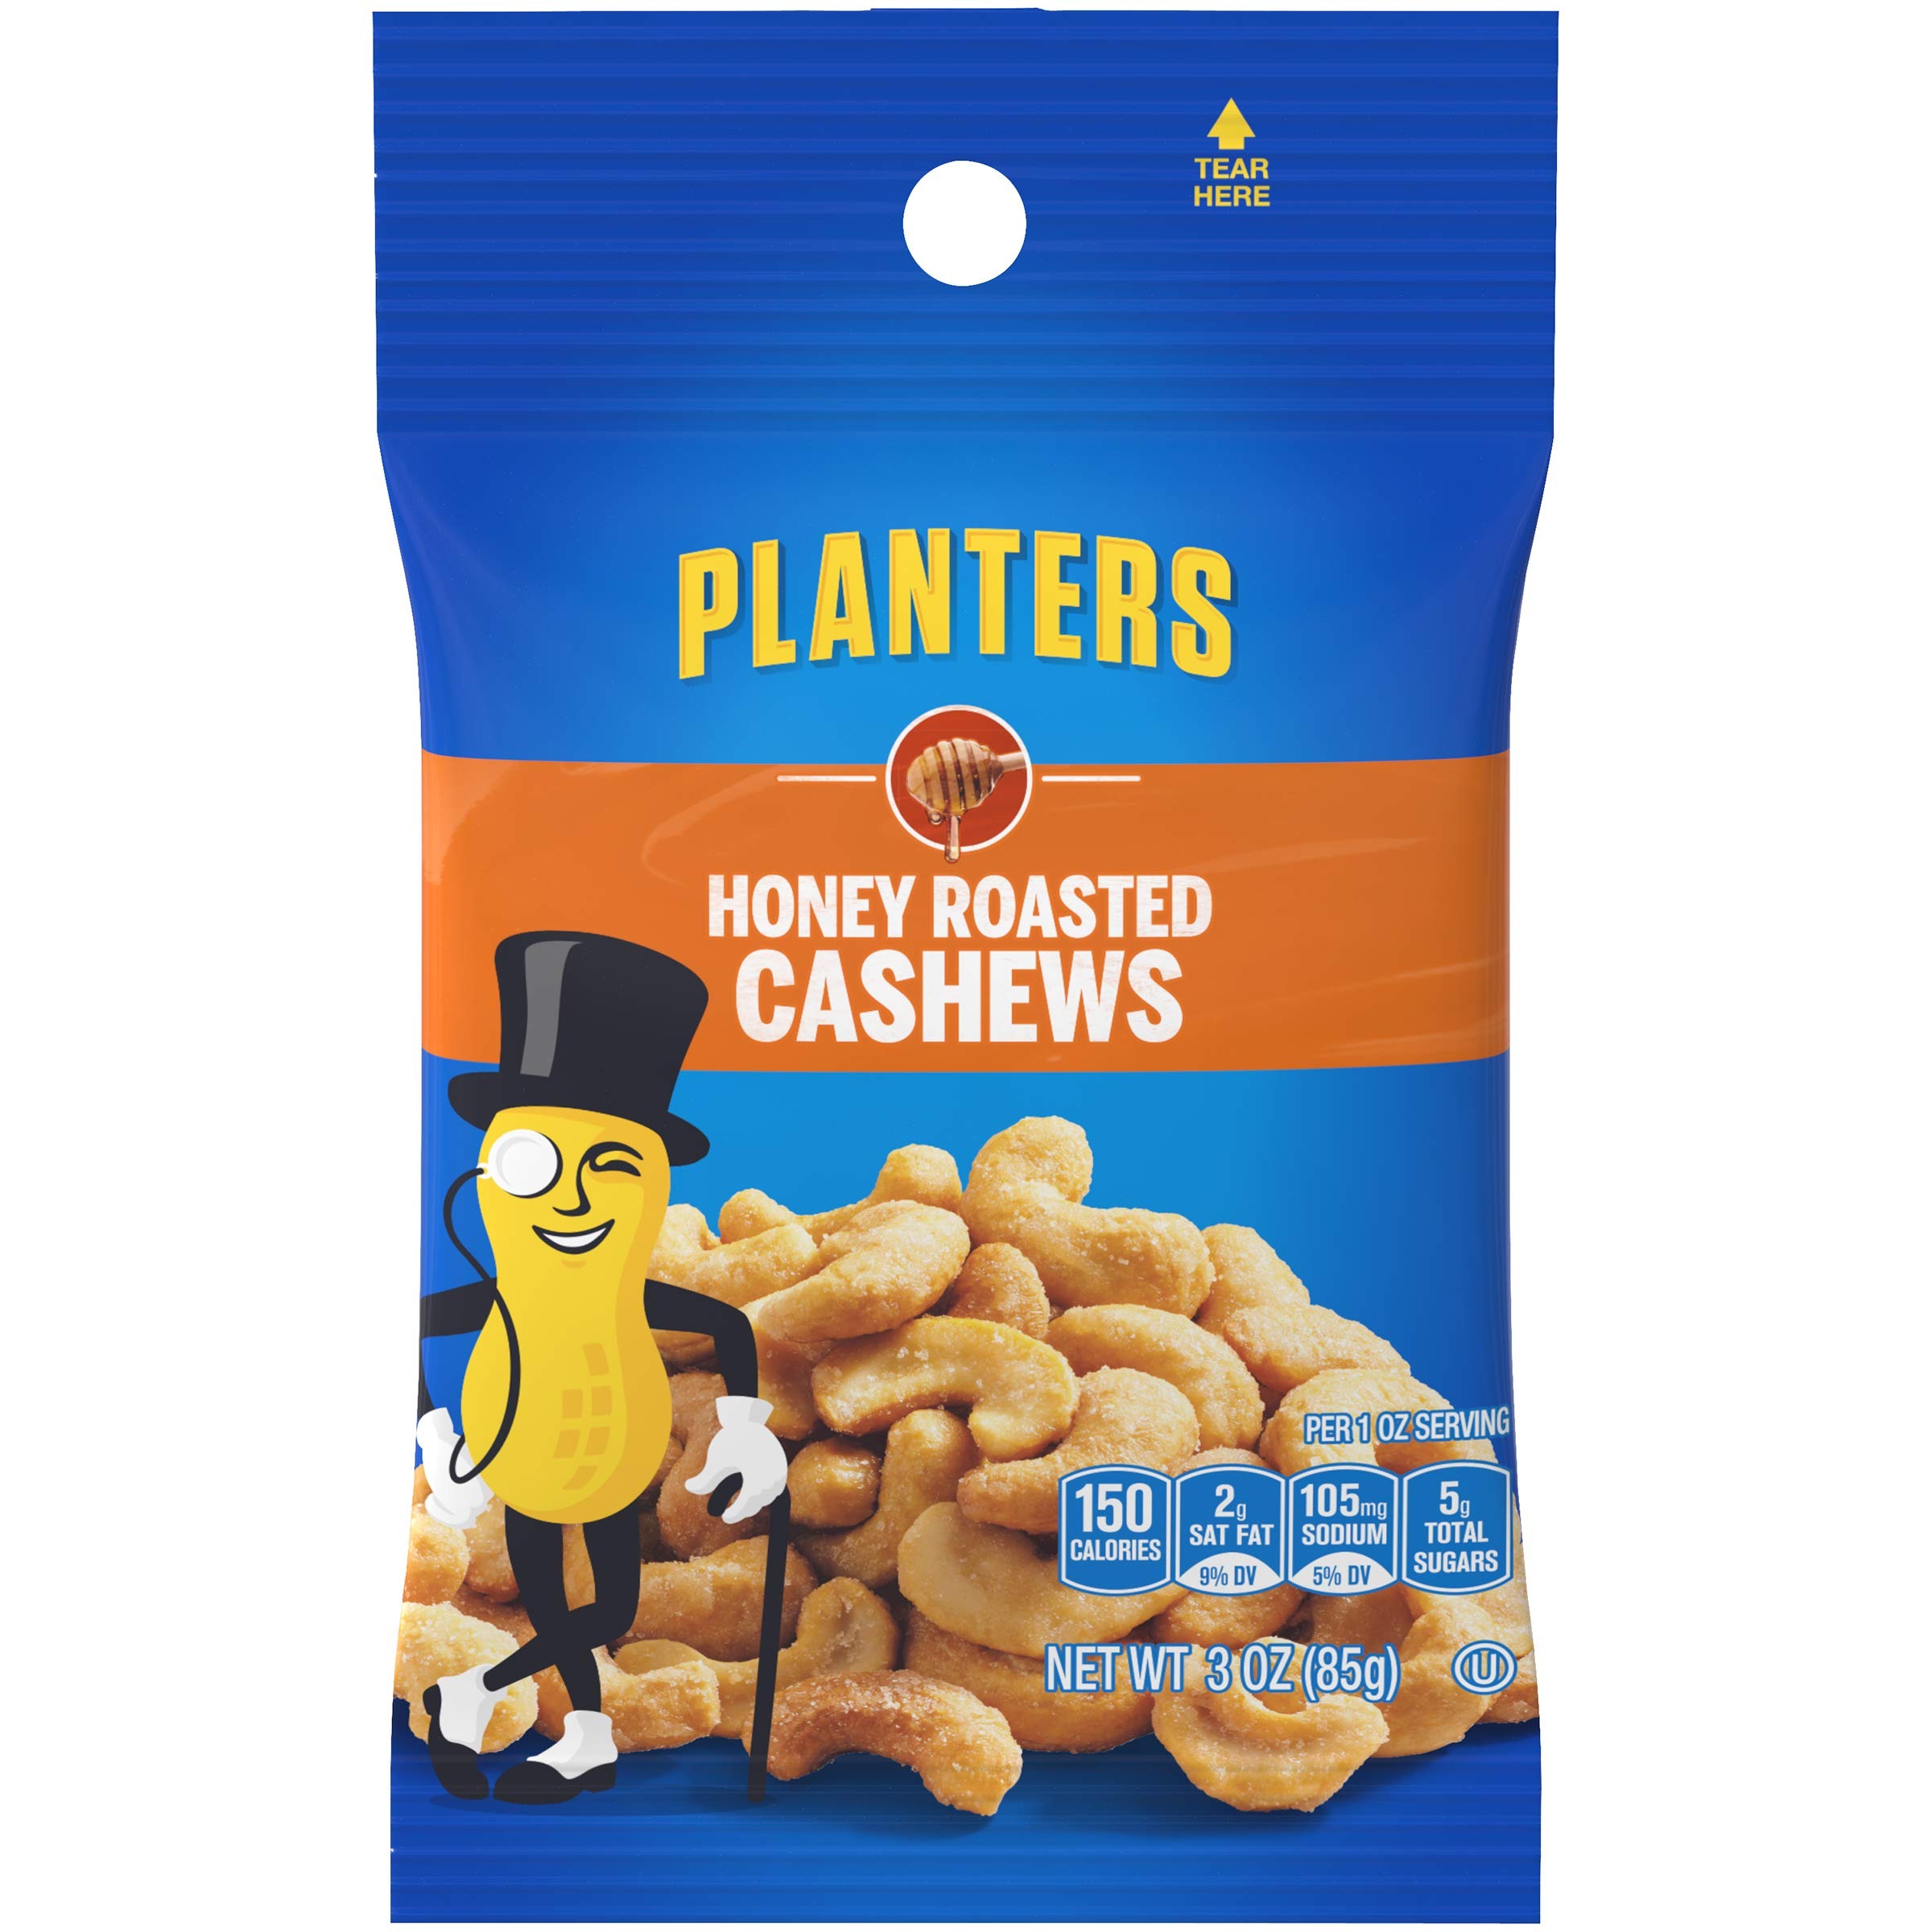
Item Name: Planters Honey Roasted & Salted Cashews (3oz Bag, Pack of 6)
Bullet Point 1: Roasted with honey and seasoned with sea salt
Bullet Point 2: Perfect for those keeping kosher
Bullet Point 3: For over 100 years, people have trusted Planters to deliver freshness and superior quality
Value: 18.0
Unit: Ounce

Price: 2.58